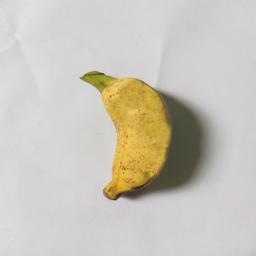
Ripeness: Ripe